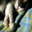
Label: cat